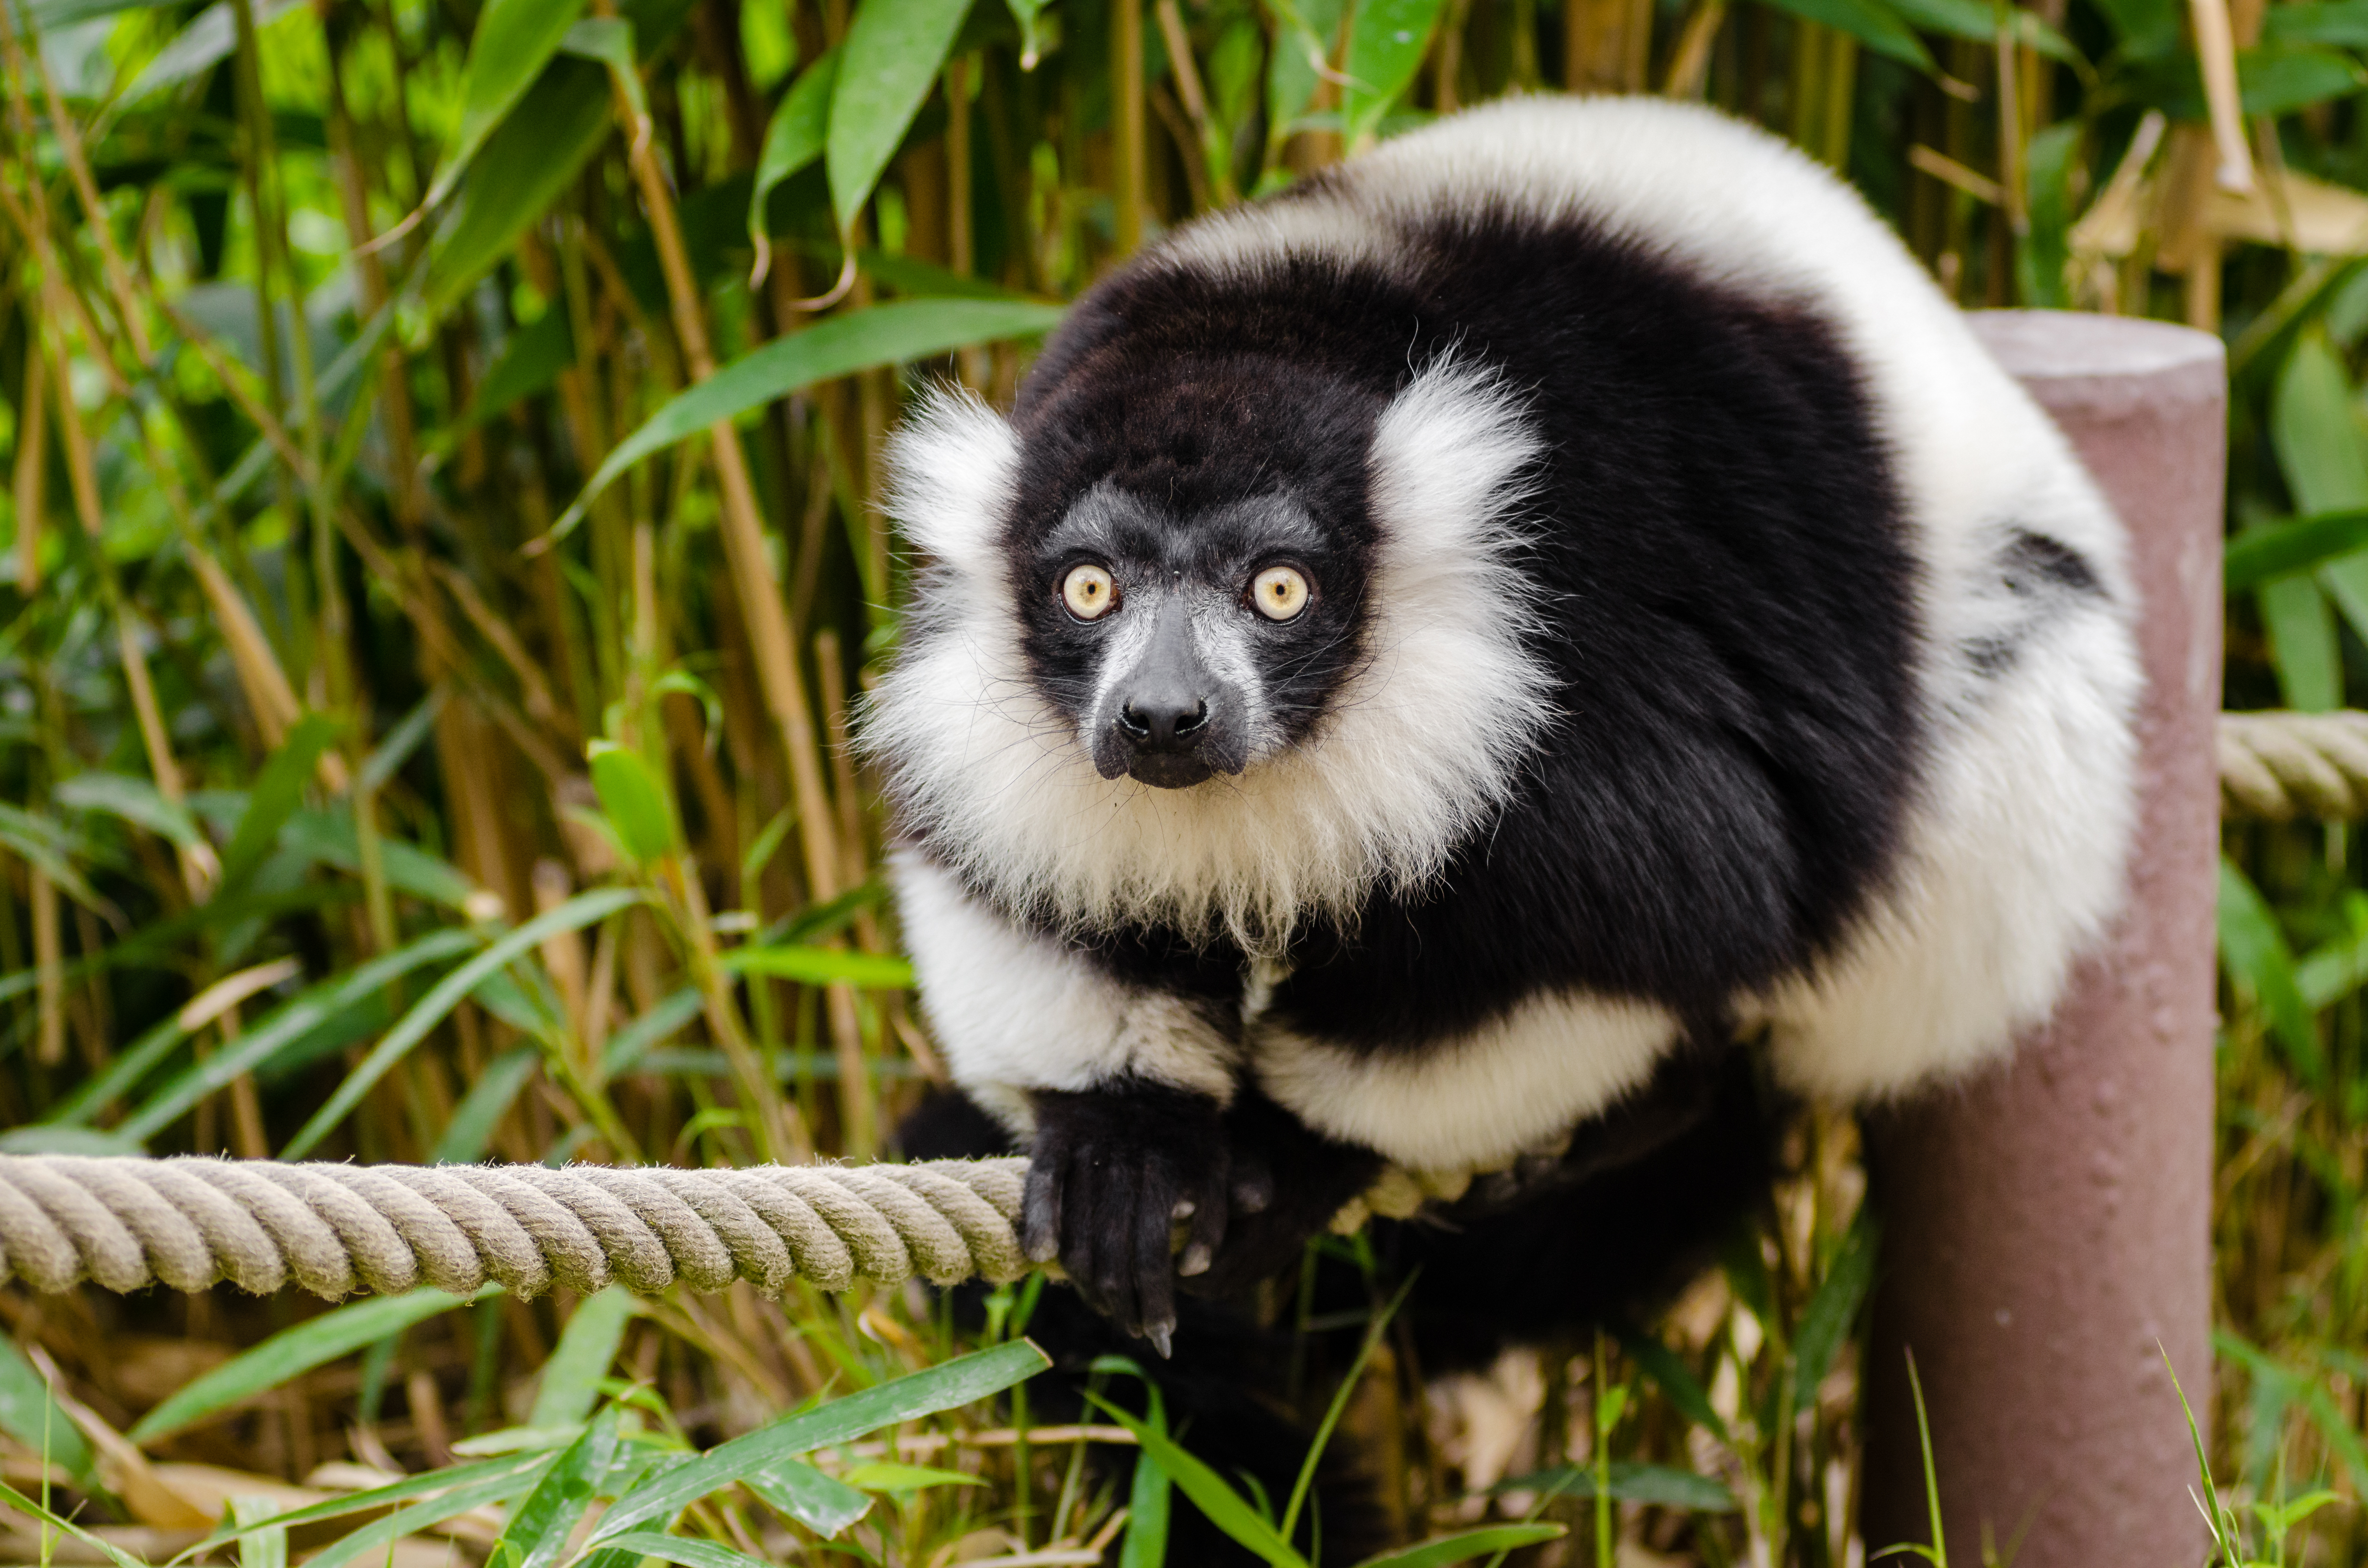
animal, wildlife, zoo, mammal, fauna, primate, madagascar, vertebrate, lemur, new world monkey